Bail Enforcers

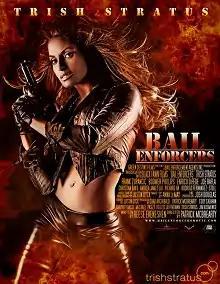
Teaser poster

Bail Enforcers (later released as Bounty Hunters) is a 2011 film starring Trish Stratus, Christian Bako and Boomer Phillips directed by Patrick McBrearty. It marks the acting debut of WWE wrestler Trish Stratus in a feature-length film.